Somali nationalism

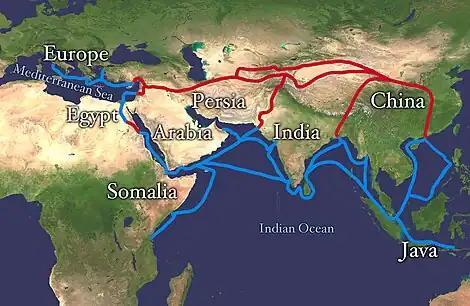
The Silk Road extending from China to southern Europe, Arabia, Somalia, Egypt, Persia, India, and Java

Ancient pyramidical structures, mausoleums, ruined cities and stone walls, such as the Wargaade Wall, are evidence of an old civilization that once thrived in the Somali peninsula. This civilization enjoyed a trading relationship with Ancient Egypt and Mycenaean Greece since the second millennium BCE, supporting the hypothesis that Somalia or adjacent regions were the location of the ancient Land of Punt. The Puntites traded myrrh, spices, gold, ebony, short-horned cattle, ivory and frankincense with the Egyptians, Phoenicians, Babylonians, Indians, Chinese and Romans through their commercial ports. An Egyptian expedition sent to Punt by the 18th dynasty Queen Hatshepsut is recorded on the temple reliefs at Deir el-Bahari, during the reign of the Puntite King Parahu and Queen Ati.